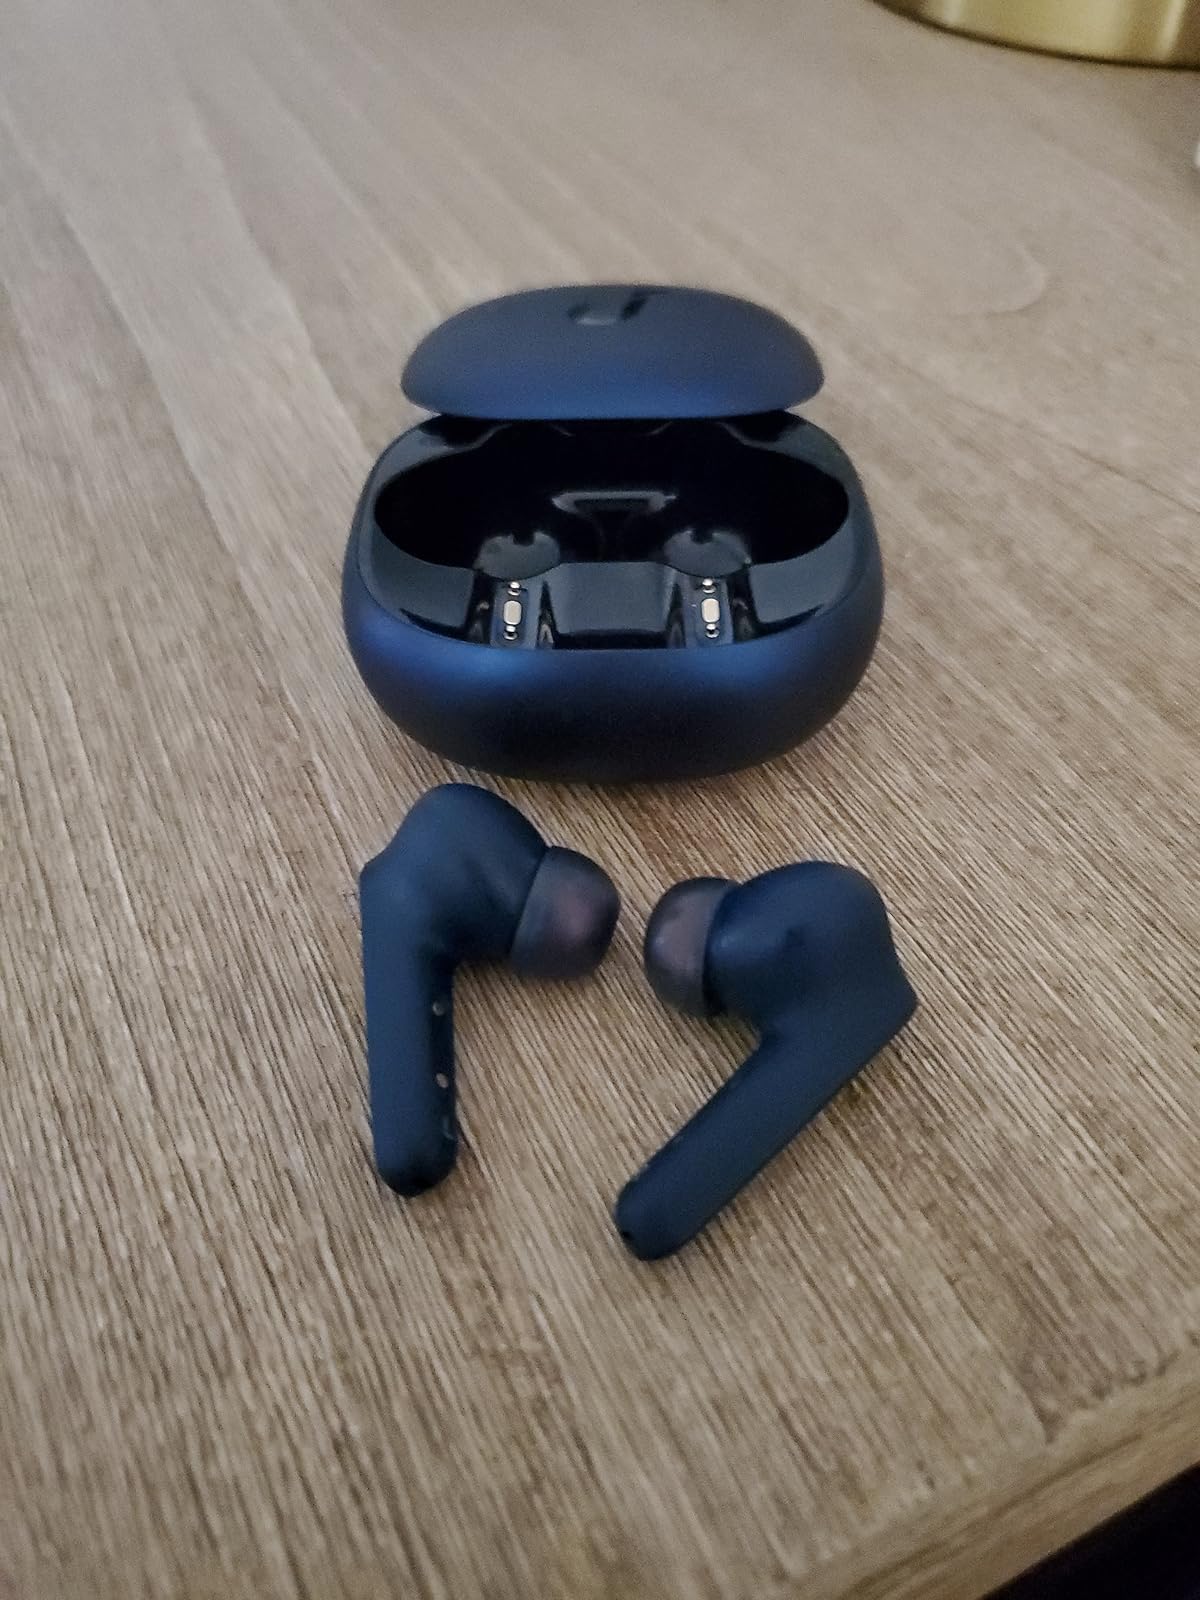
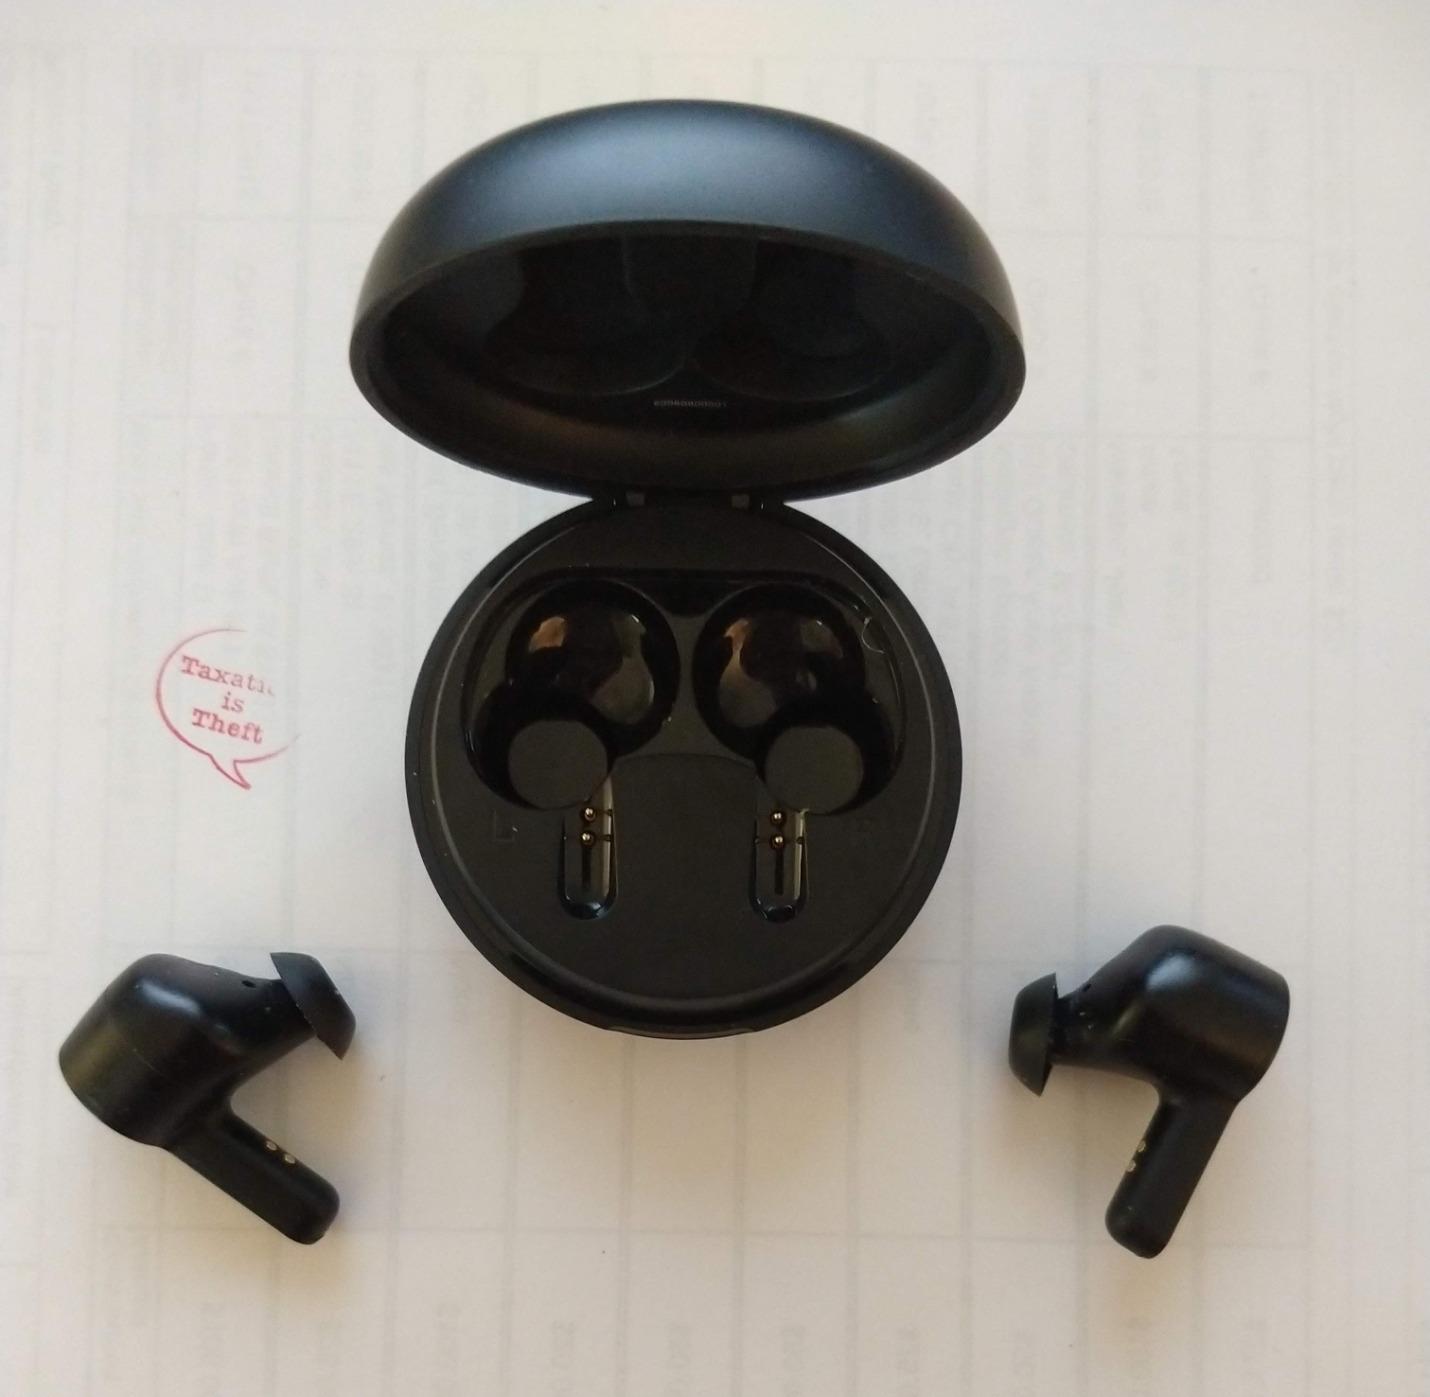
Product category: earbuds
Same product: no